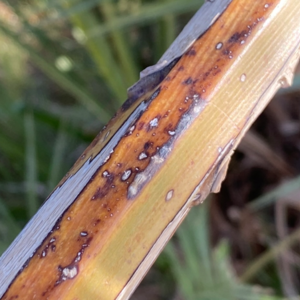
Label: Black Scorch